Jerome Schutzer

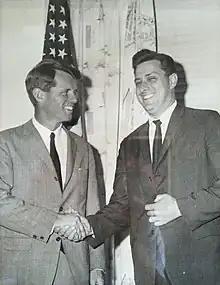
Schutzer (right) campaigning with Robert F. Kennedy (left)

Jerome Schutzer (January 11, 1930 - November 5, 2021) was an American lawyer and politician from New York.